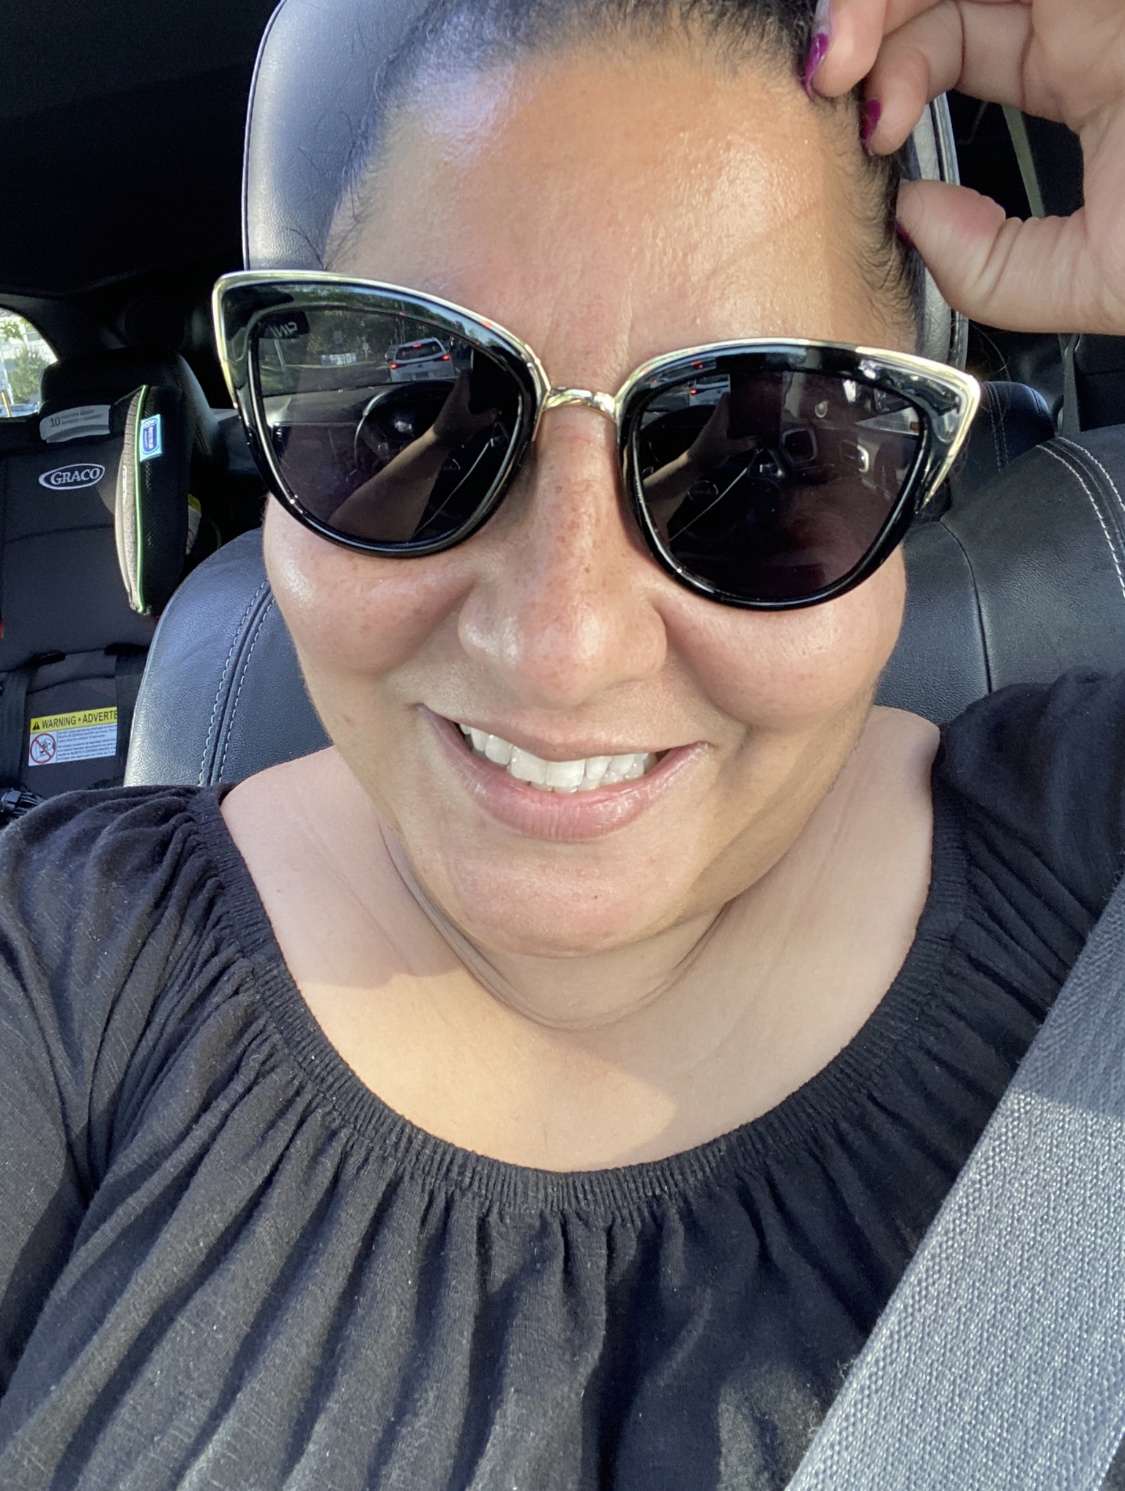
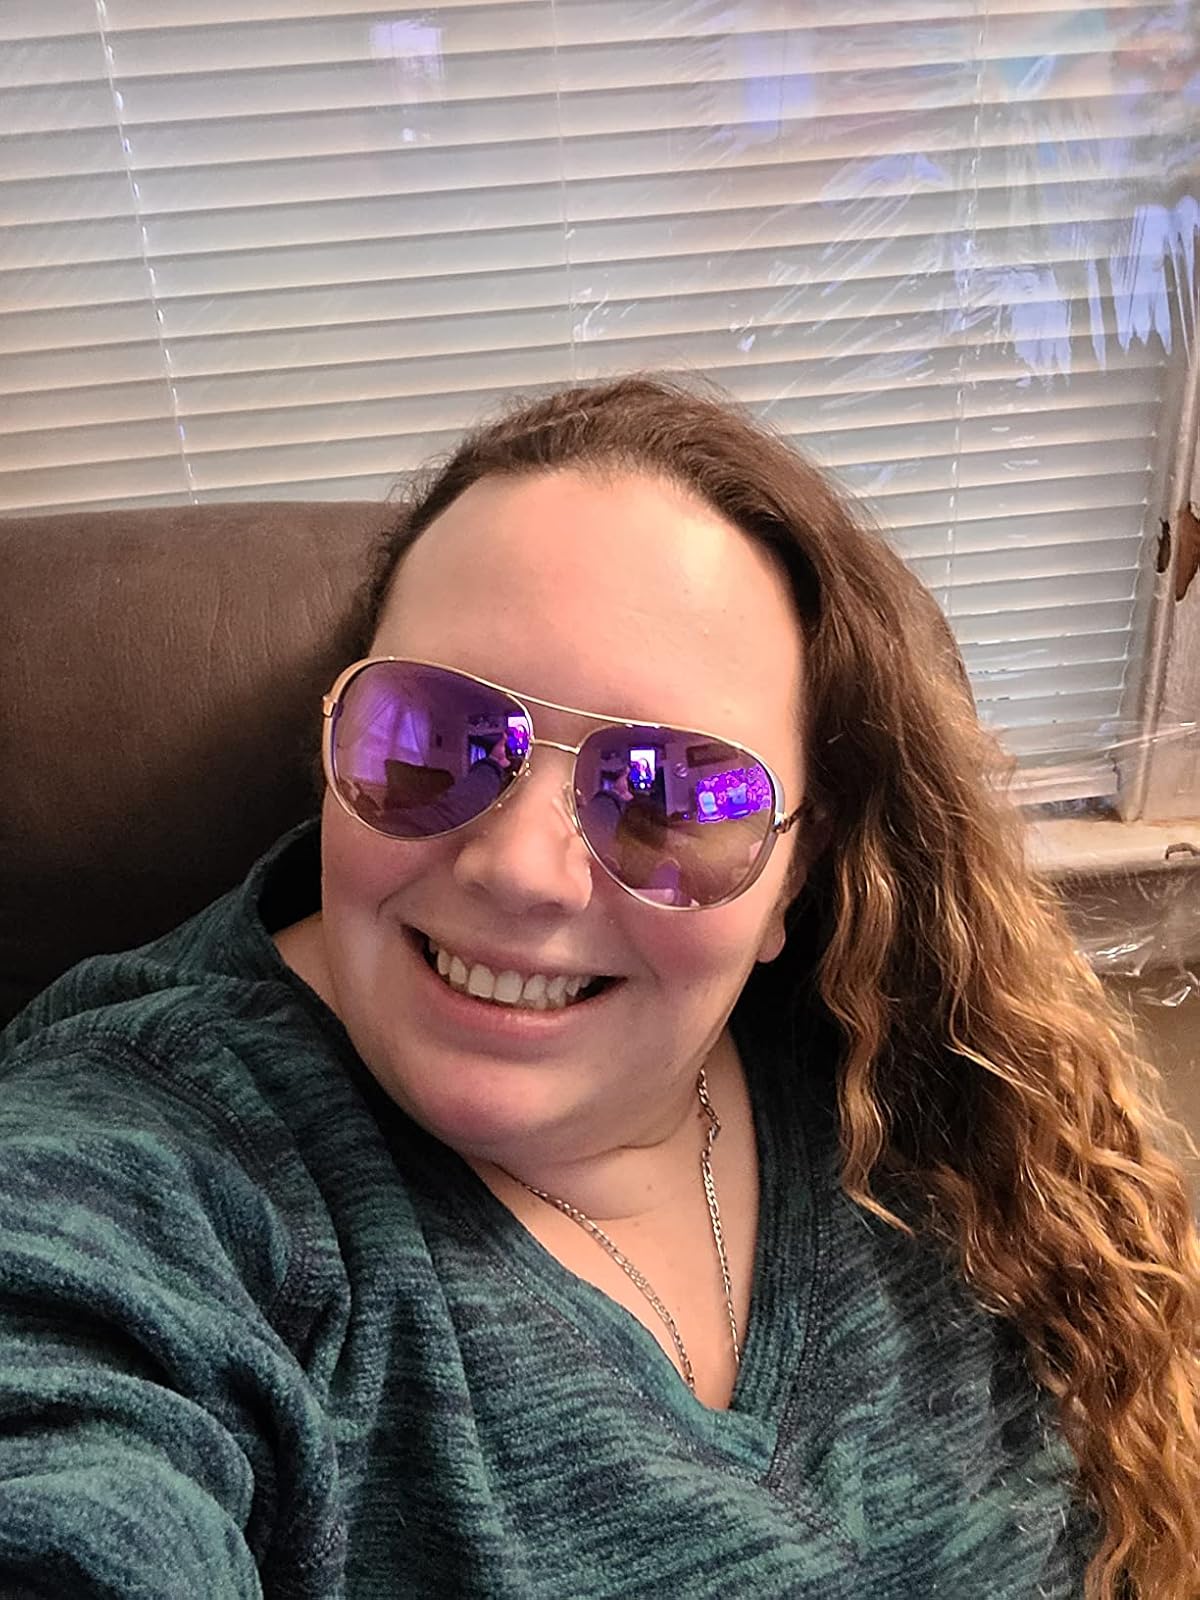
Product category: accessories_sunglasses
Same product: no